The Icebergs

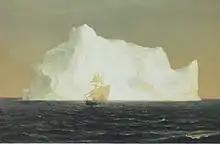
Church, "The Iceberg" (1891). Oil on canvas; .

Nine years before his death in 1900 and stricken with arthritis in his painting hand, Church again painted an iceberg, one of his last paintings. "The Iceberg" (1891) is a simpler composition than his 1861 picture. Describing "The Iceberg", Huntington notes the changes in Church's style and outlook: "Church was seldom more charming than in this late painting. Gone is the compulsive striving to say the last word about his subject, the passion to know and master the universe. The later painting seems, rather, the pensive memory of an experience... The physically inactive man of sixty-five seems to be content to stand still and not to say, but only to suggest all. He was no longer moving forward 'with the momentum of mankind', impelled by a national enthusiasm of the hour. "The Iceberg" of 1891 is the lonely confrontation of a lonely man who sees himself on that ship of yesterday sailing for safety from a strangely drifting, isolated and indifferent white creature of the elements... Instead of 'restlessness' and 'exhilaration' and 'wild ungovernableness', there is quiet beauty and mystery. There is no world prophecy here but instead the introspection of a man cut off from his time, yet somehow still believing in himself." Church was pleased with the painting, writing to a friend that it was "the best I ever painted and the truest". It is now in the collection of the Carnegie Museum of Art in Pittsburgh.